Children in Need

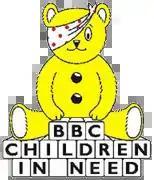
The second Pudsey bear and logo, used from 1986 to 2006

The original design was adapted for various applications for use in the 1985 appeal, both 2D graphics and three-dimensional objects. Items using the original 1985 design included a filmed opening title sequence, using cartoon cell animation, a postage stamp, and a prototype soft toy, commissioned from a film and TV prop maker (citation). The original prototype soft toy was orange and reflected the design of the logo, which was then adapted for approximately 12 identical bears, one for each regional BBC Television Studio. These bears were numbered and tagged with the official logo and auctioned off as part of the appeal. The number 1 Pudsey Bear was allocated to the Leeds region. Joanna Lumley appeared with one of the soft toys during the opening of Blackpool Illuminations and named Pudsey Bear the official mascot of the BBC "Children in Need" appeal.